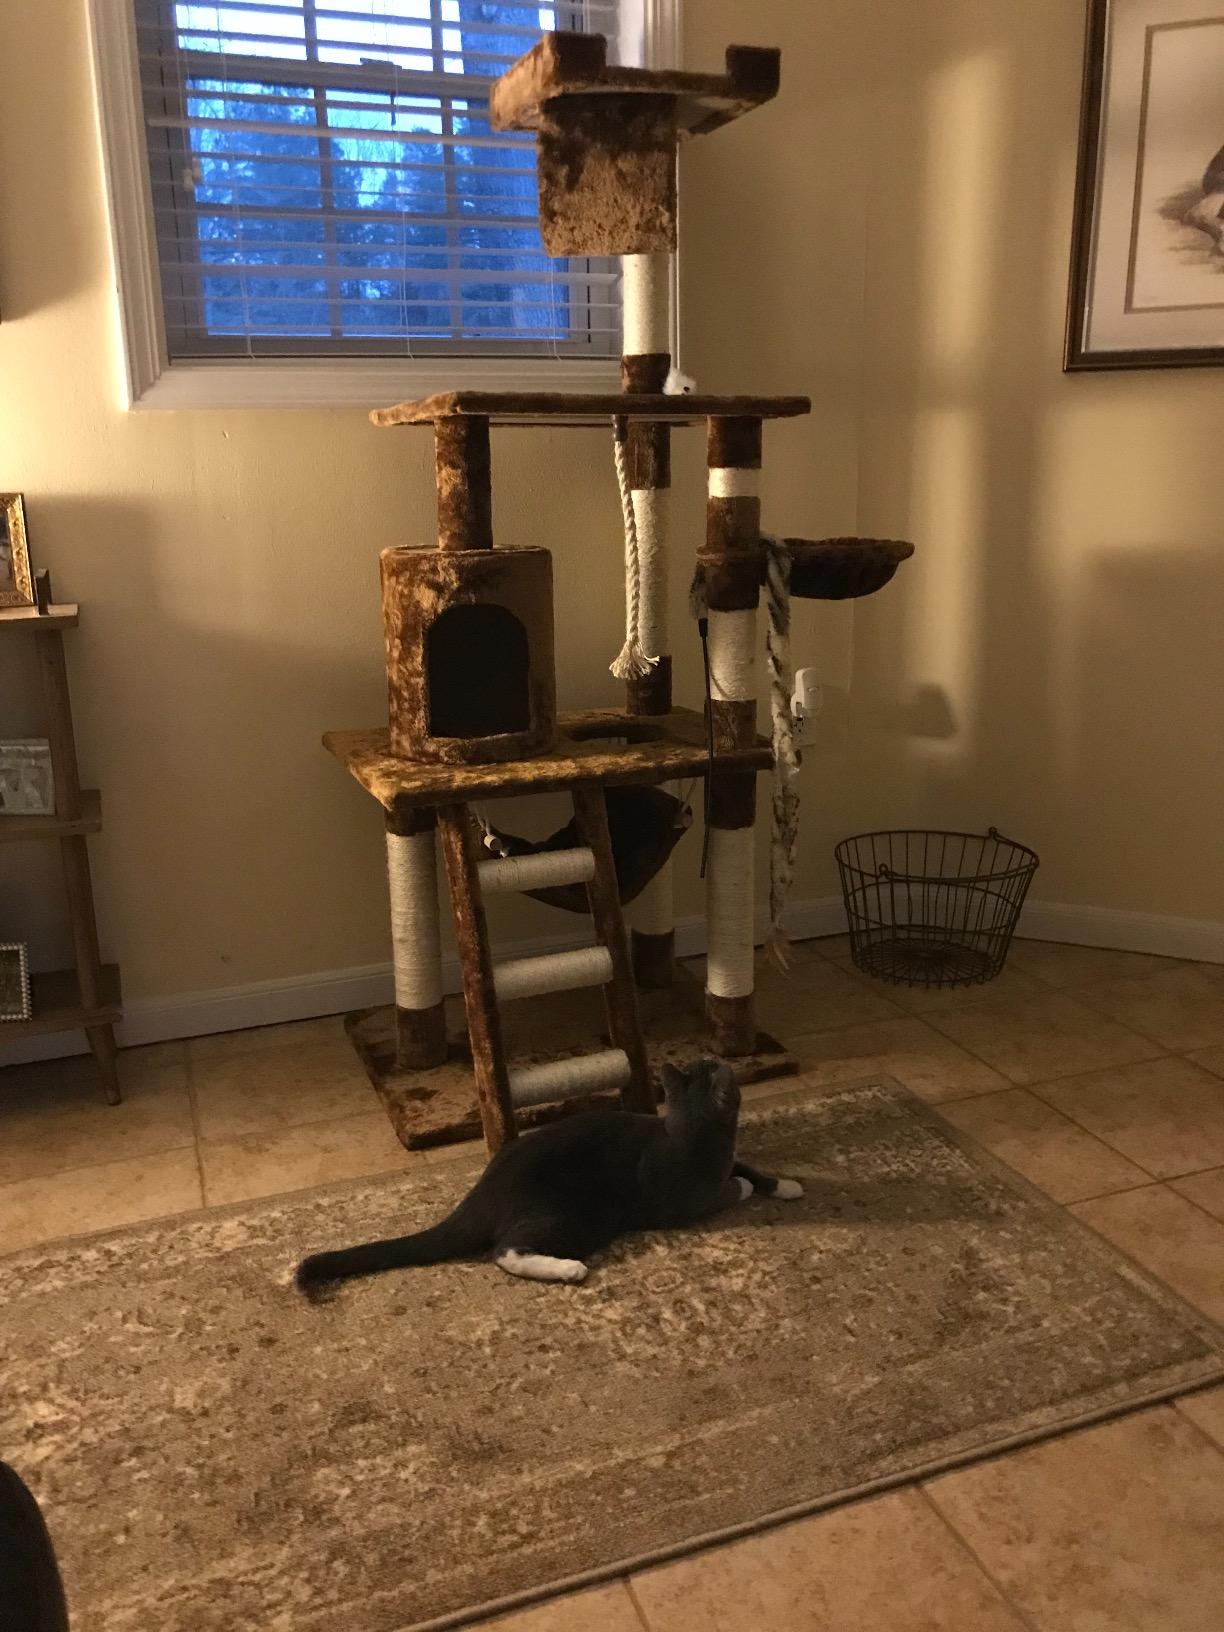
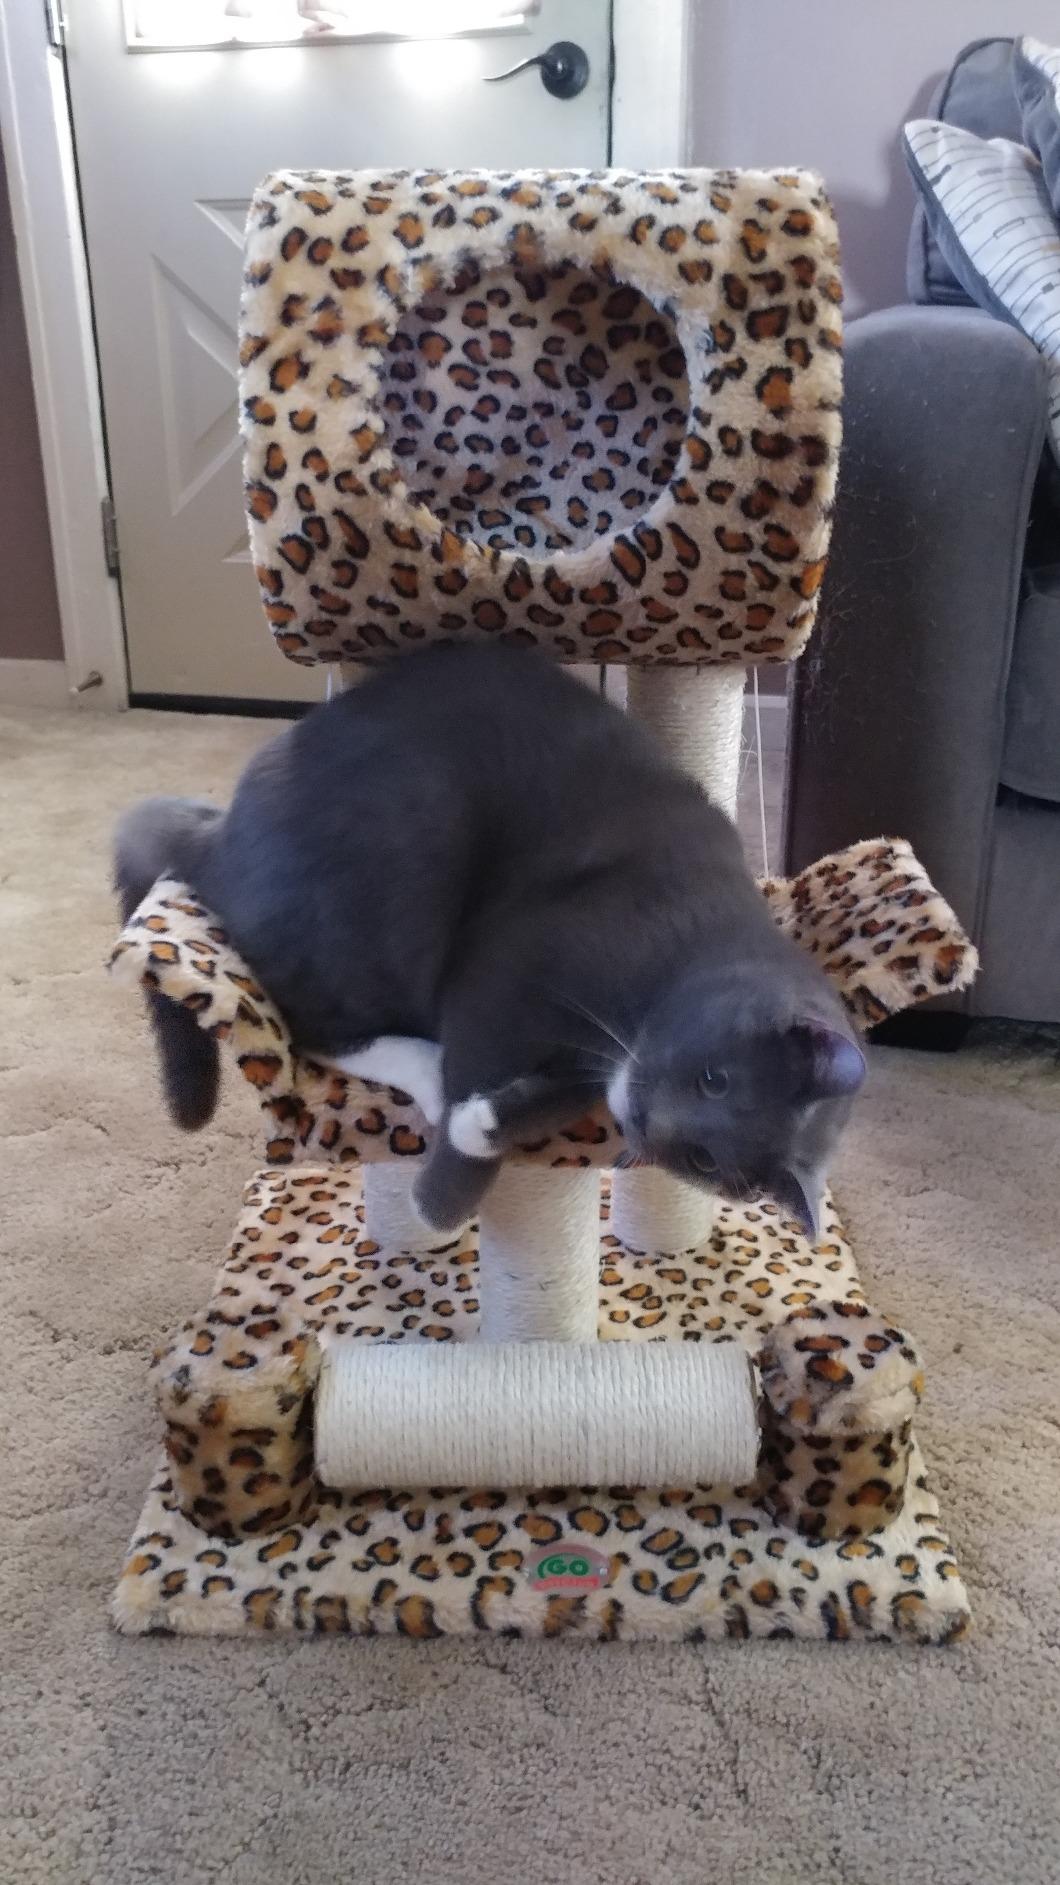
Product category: items_cat tree
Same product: no